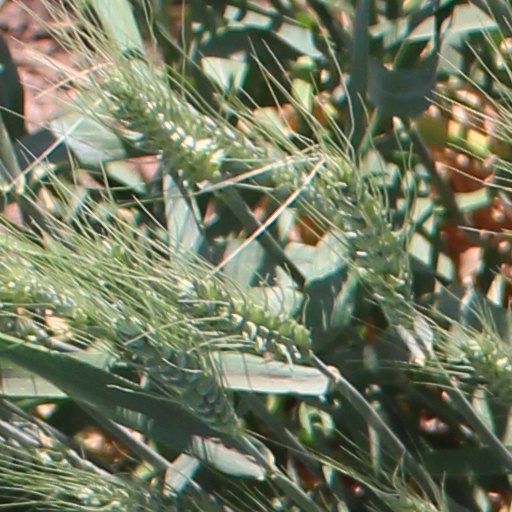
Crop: wheat